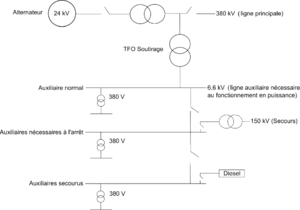
Différentes sources d'énergie électrique d'une centrale.
Le réacteur à eau pressurisée, également appelé réacteur à eau sous pression ou PWR pour pressurized water reactor en anglais, est la filière de réacteurs nucléaires la plus répandue dans le monde en 2017.
En ingénierie nucléaire, un îlotage est un régime de fonctionnement d'un réacteur nucléaire. Il consiste à isoler le réacteur du réseau électrique externe, tout en le maintenant en puissance. Le réacteur ne produit via son alternateur que l'énergie électrique nécessaire à son fonctionnement tout en étant coupé du réseau électrique.